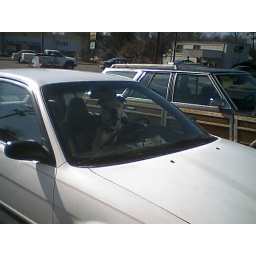
<3 dogs in cars